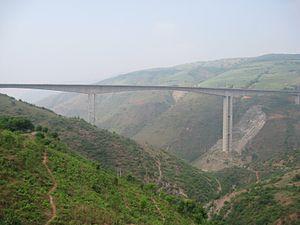
Cette liste de ponts de Chine a pour vocation de présenter une liste de ponts remarquables de Chine, tant par leurs caractéristiques dimensionnelles, que par leur intérêt architectural ou historique et incluant toutes les subdivisions telles que le Tibet et Hong Kong.